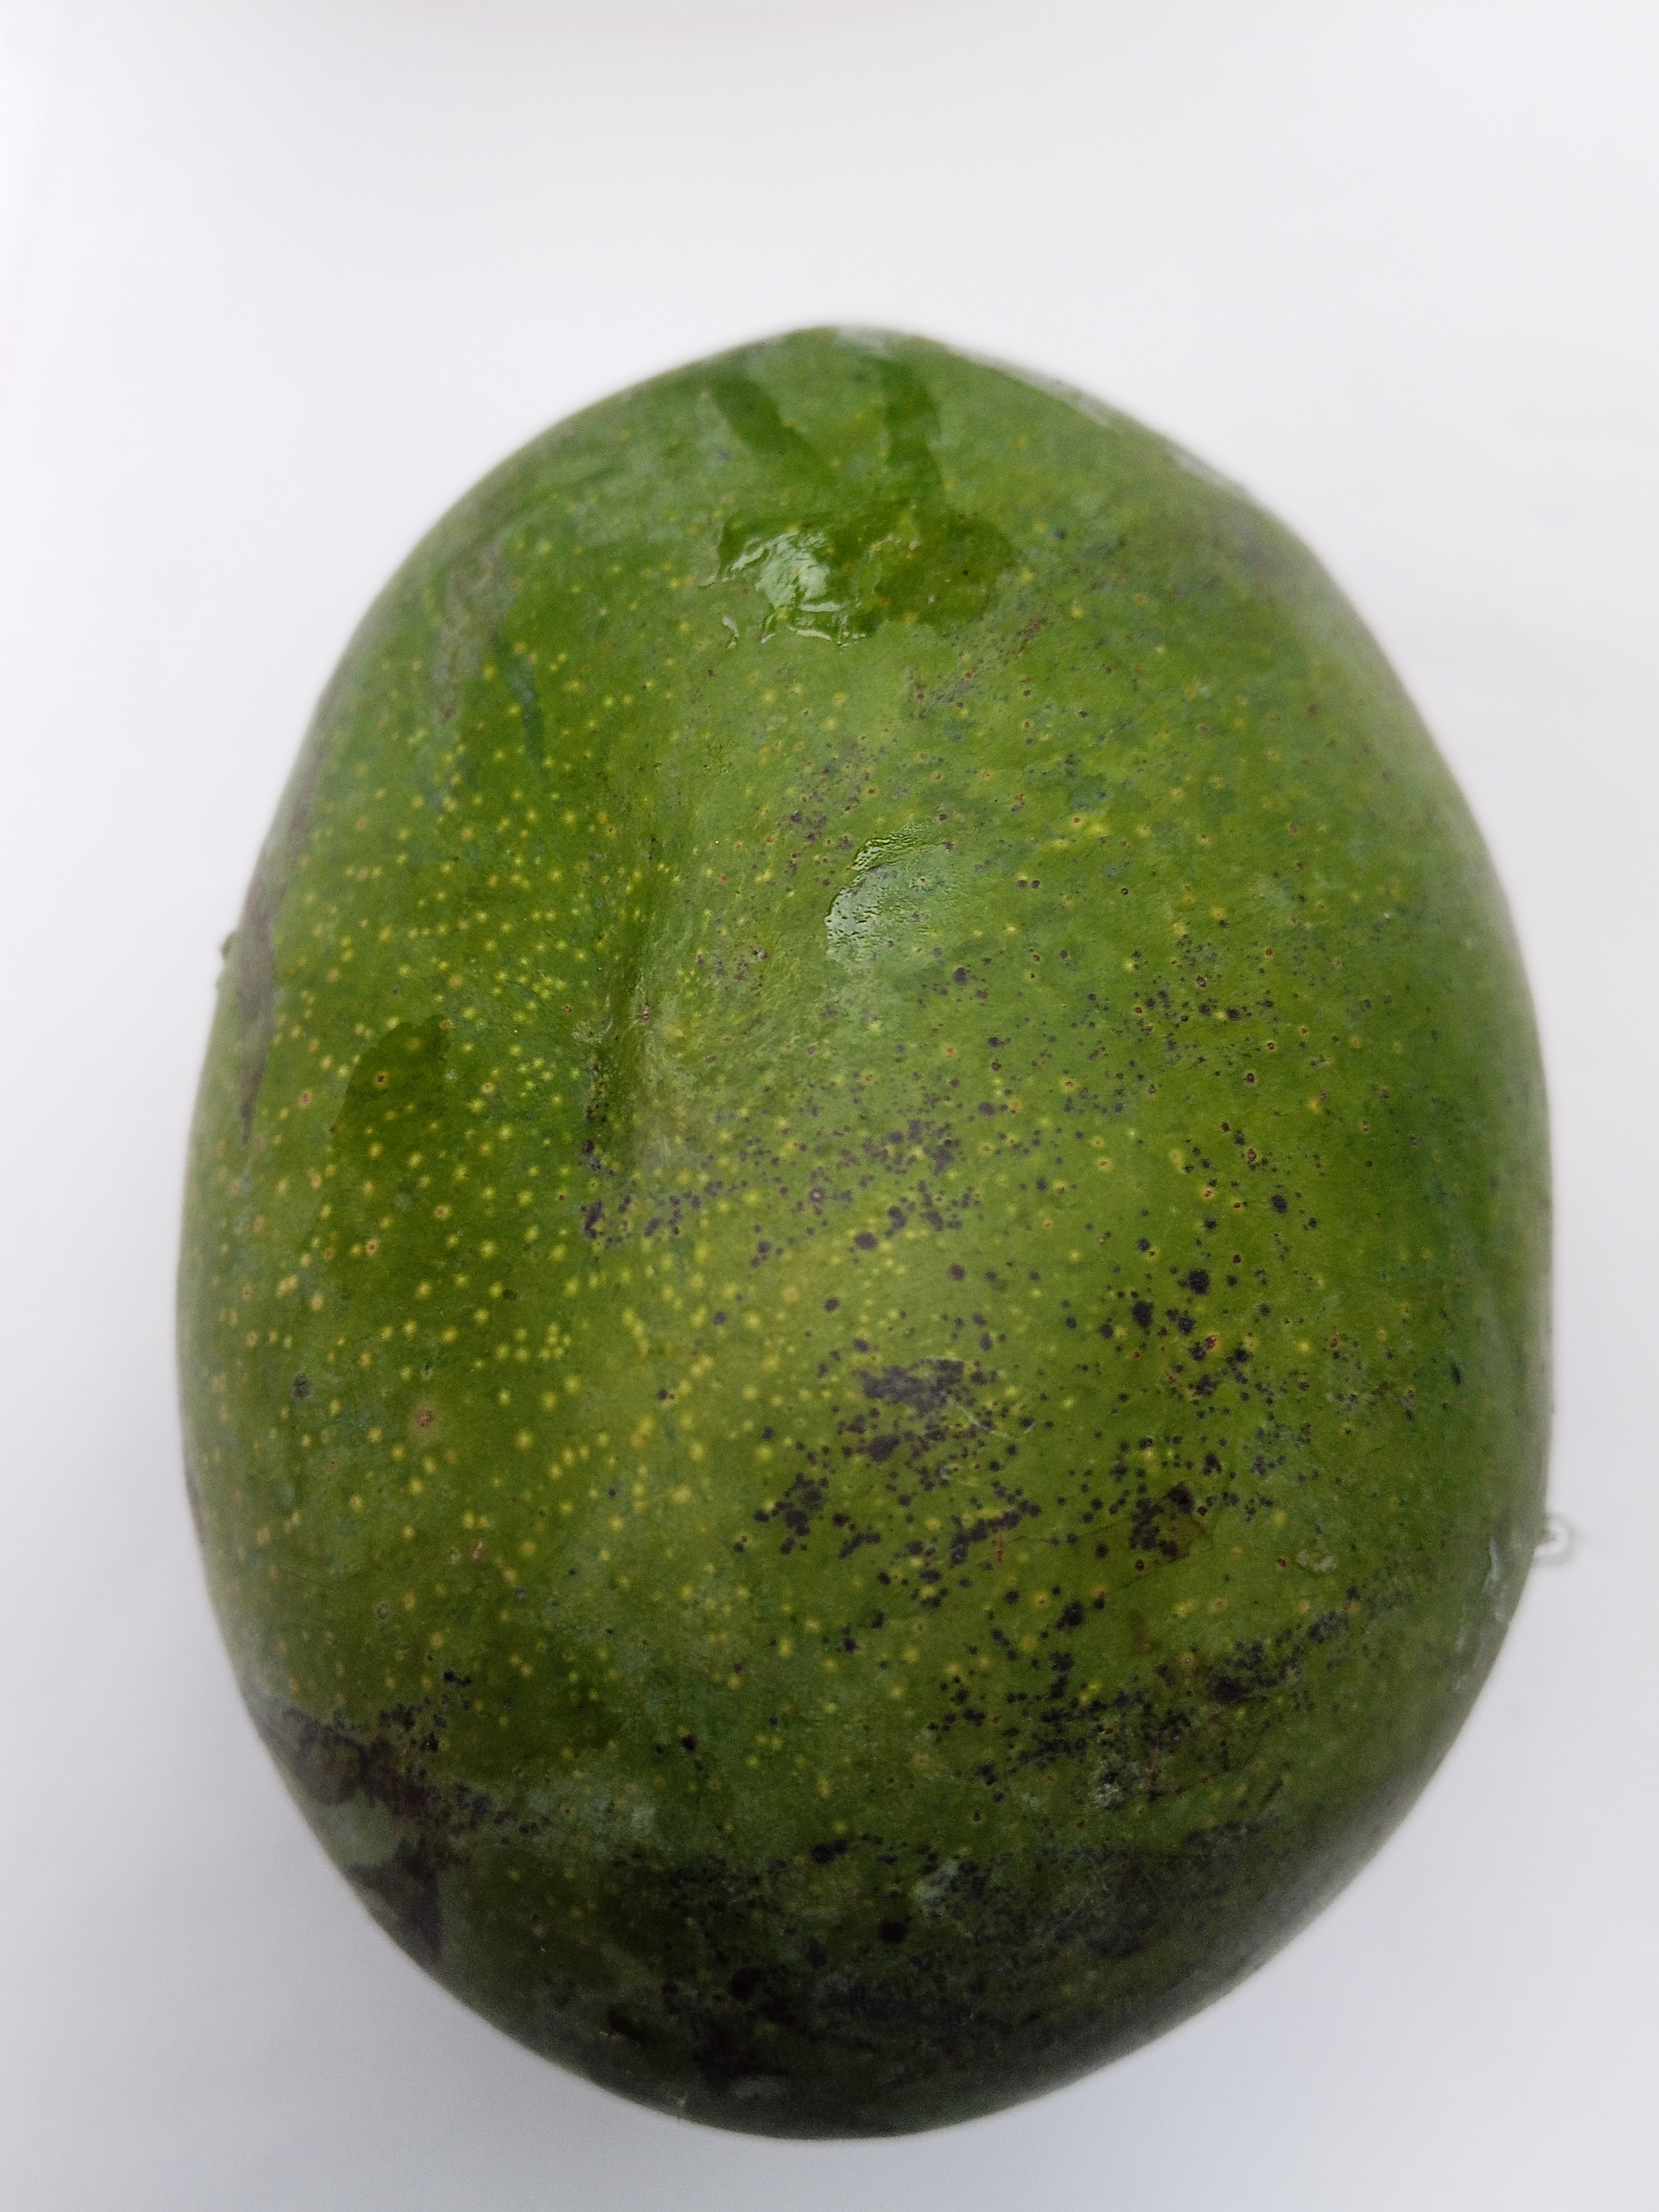
Mango variety: Bari 4